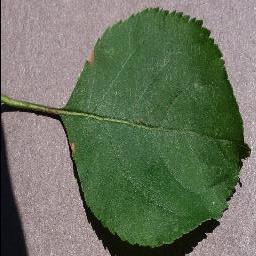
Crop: apple
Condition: black_rot